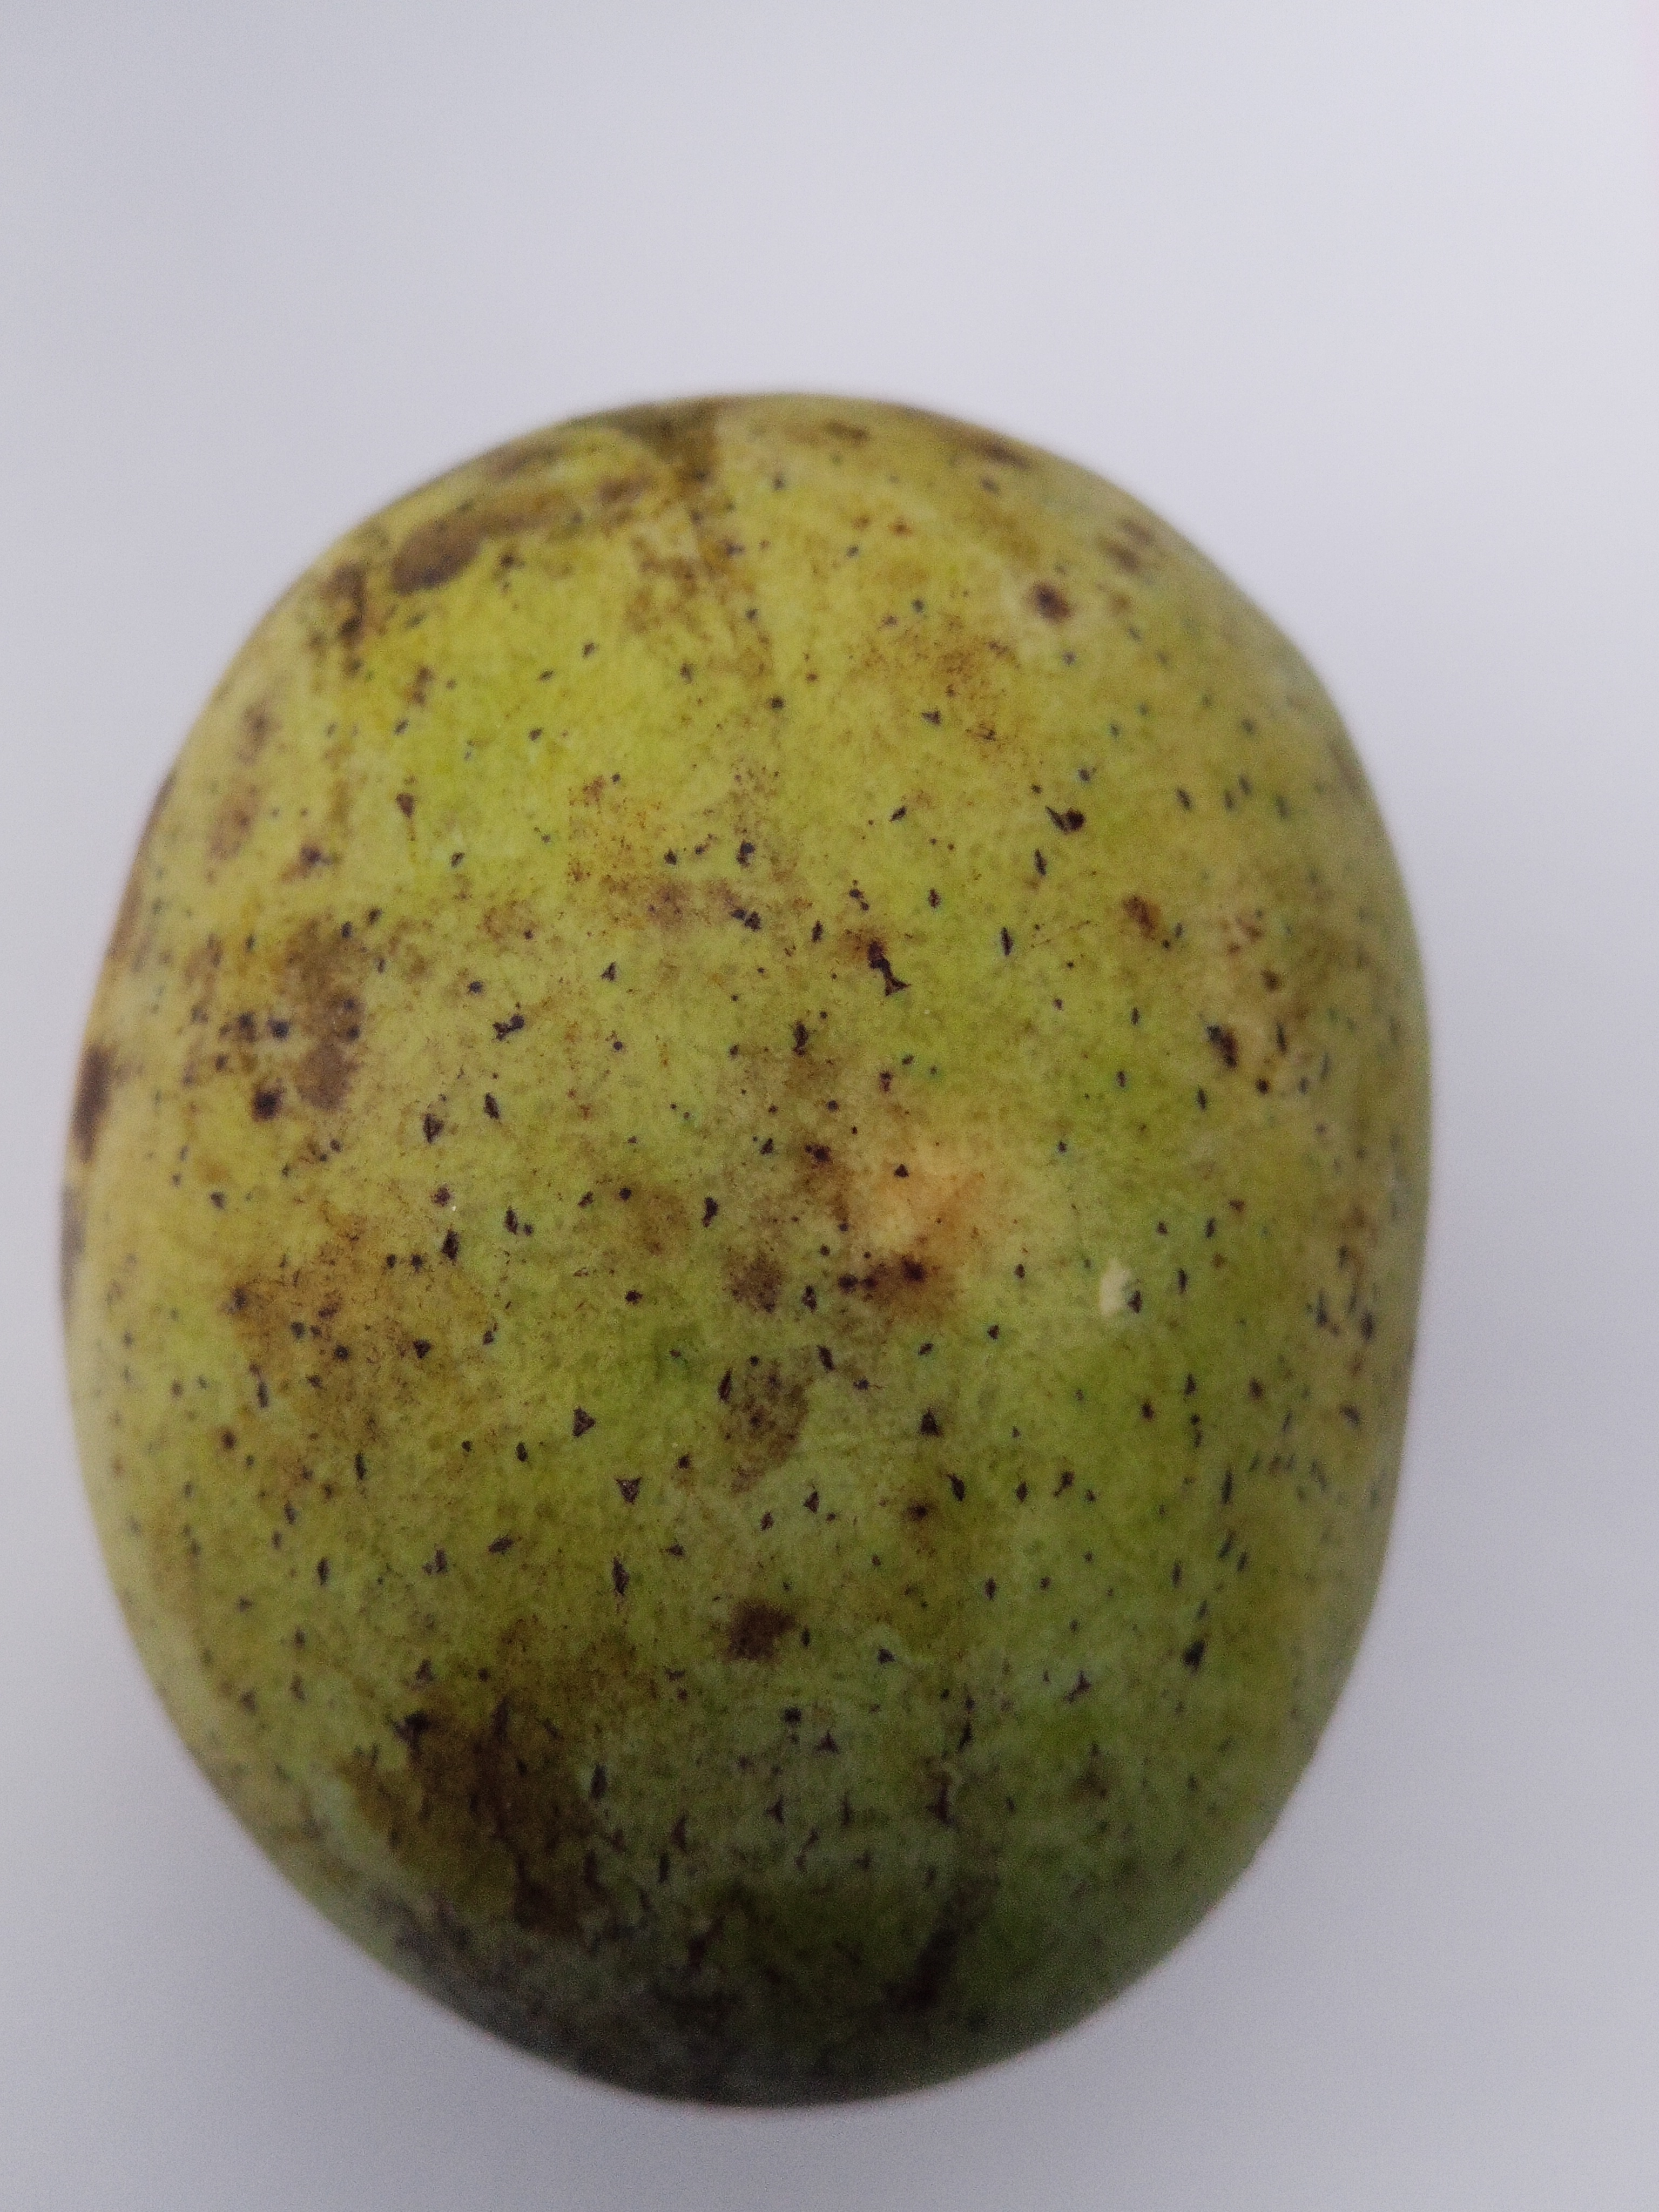
Mango variety: Langra